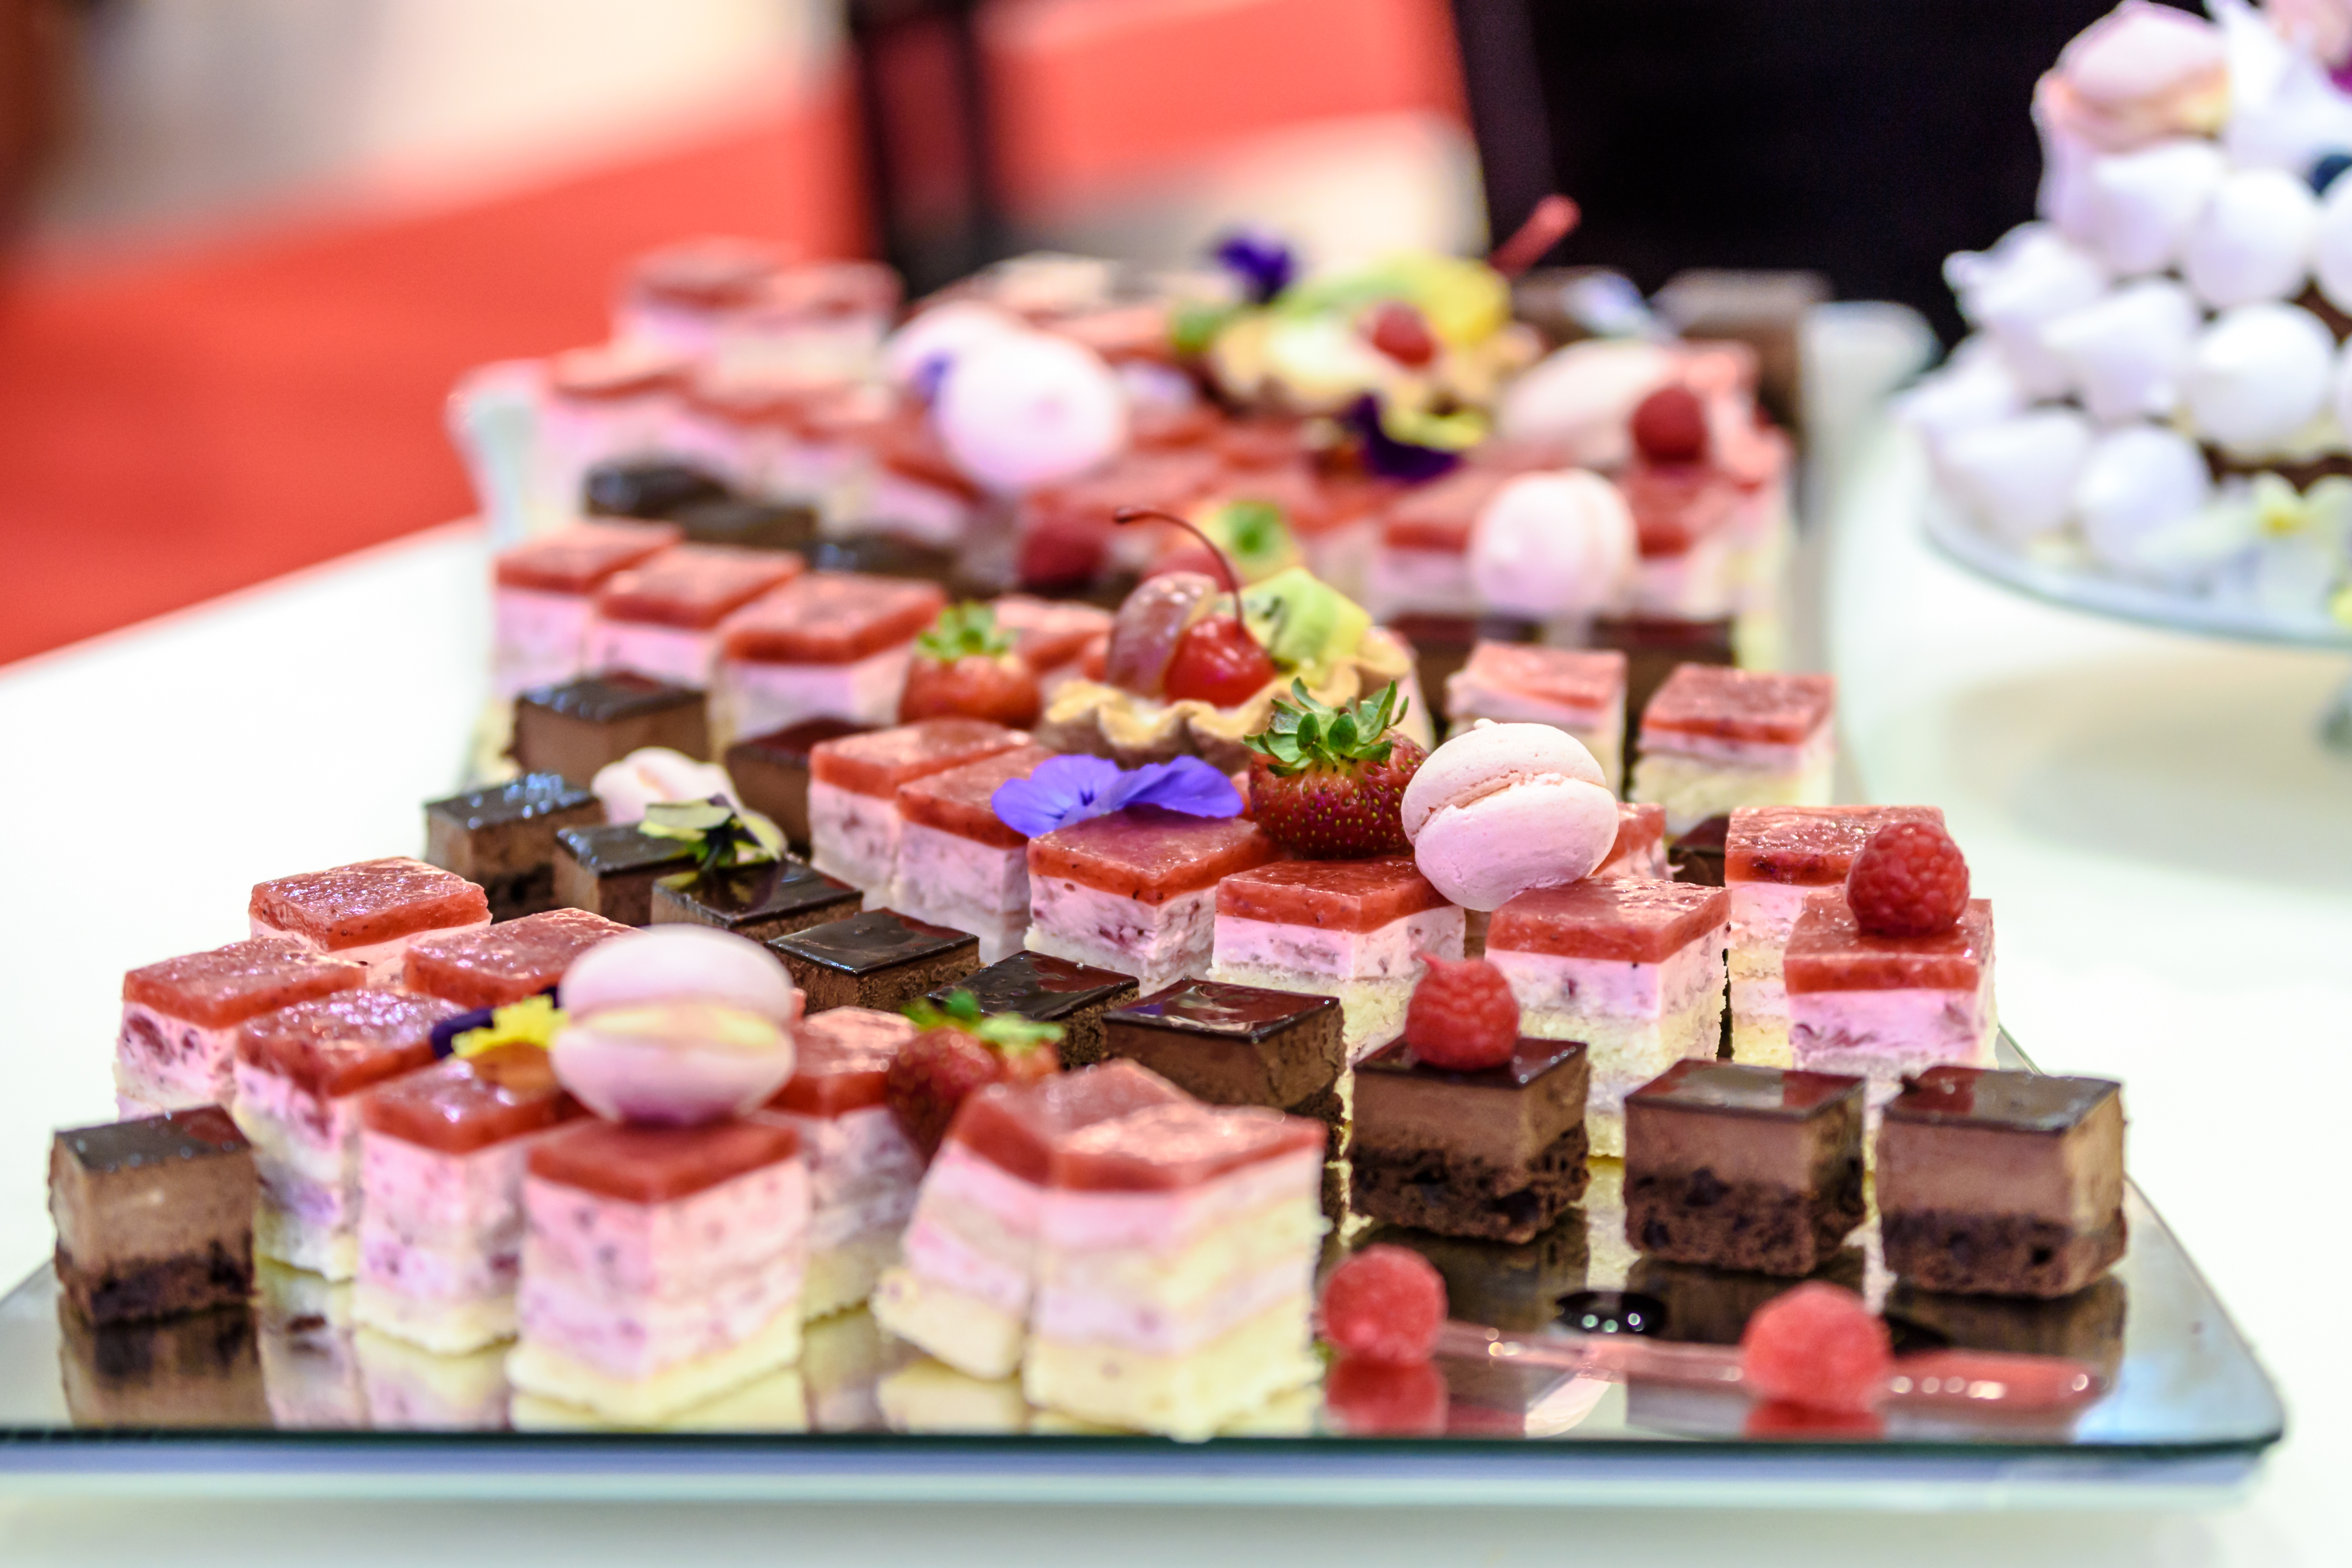
dish, meal, food, plate, breakfast, dessert, cuisine, buffet, pastries, sweets, canape, depth of field, brunch, patisserie, sense, hors d oeuvre, petit four